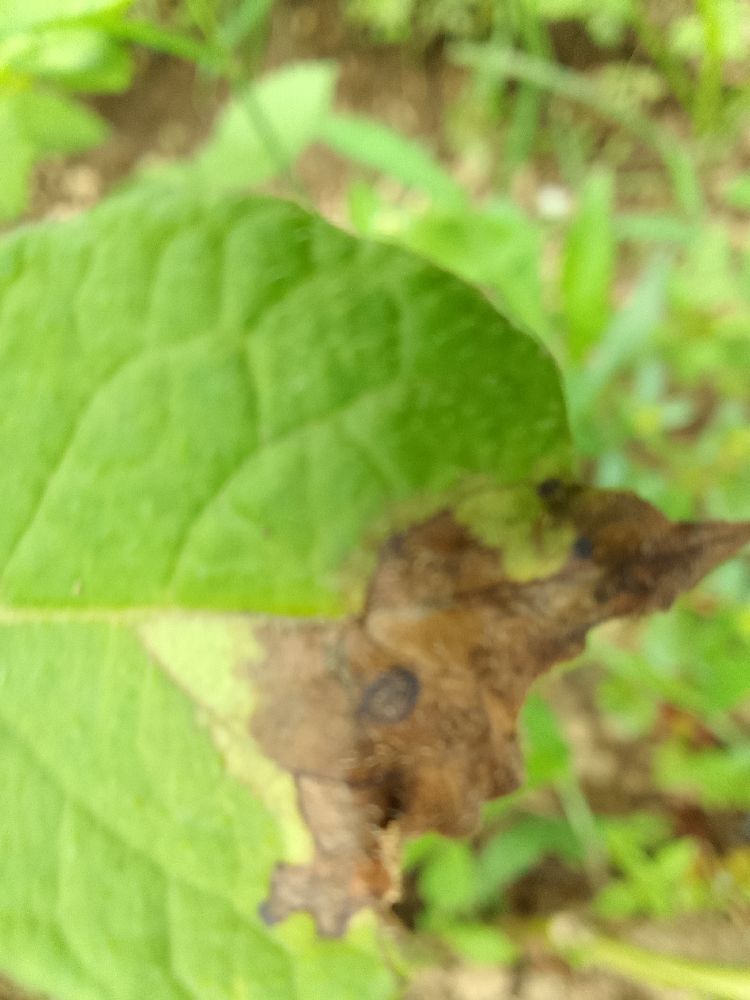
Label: Late blight